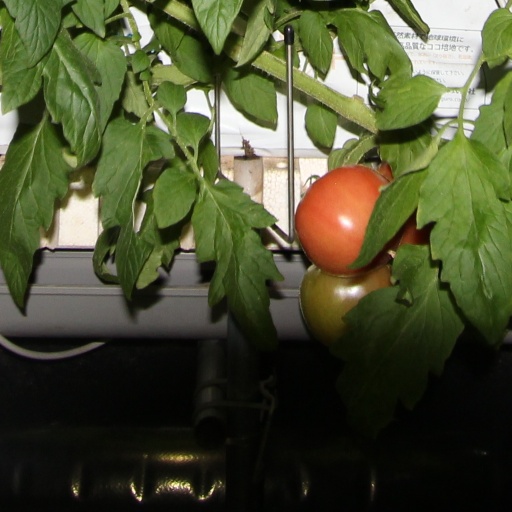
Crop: tomato